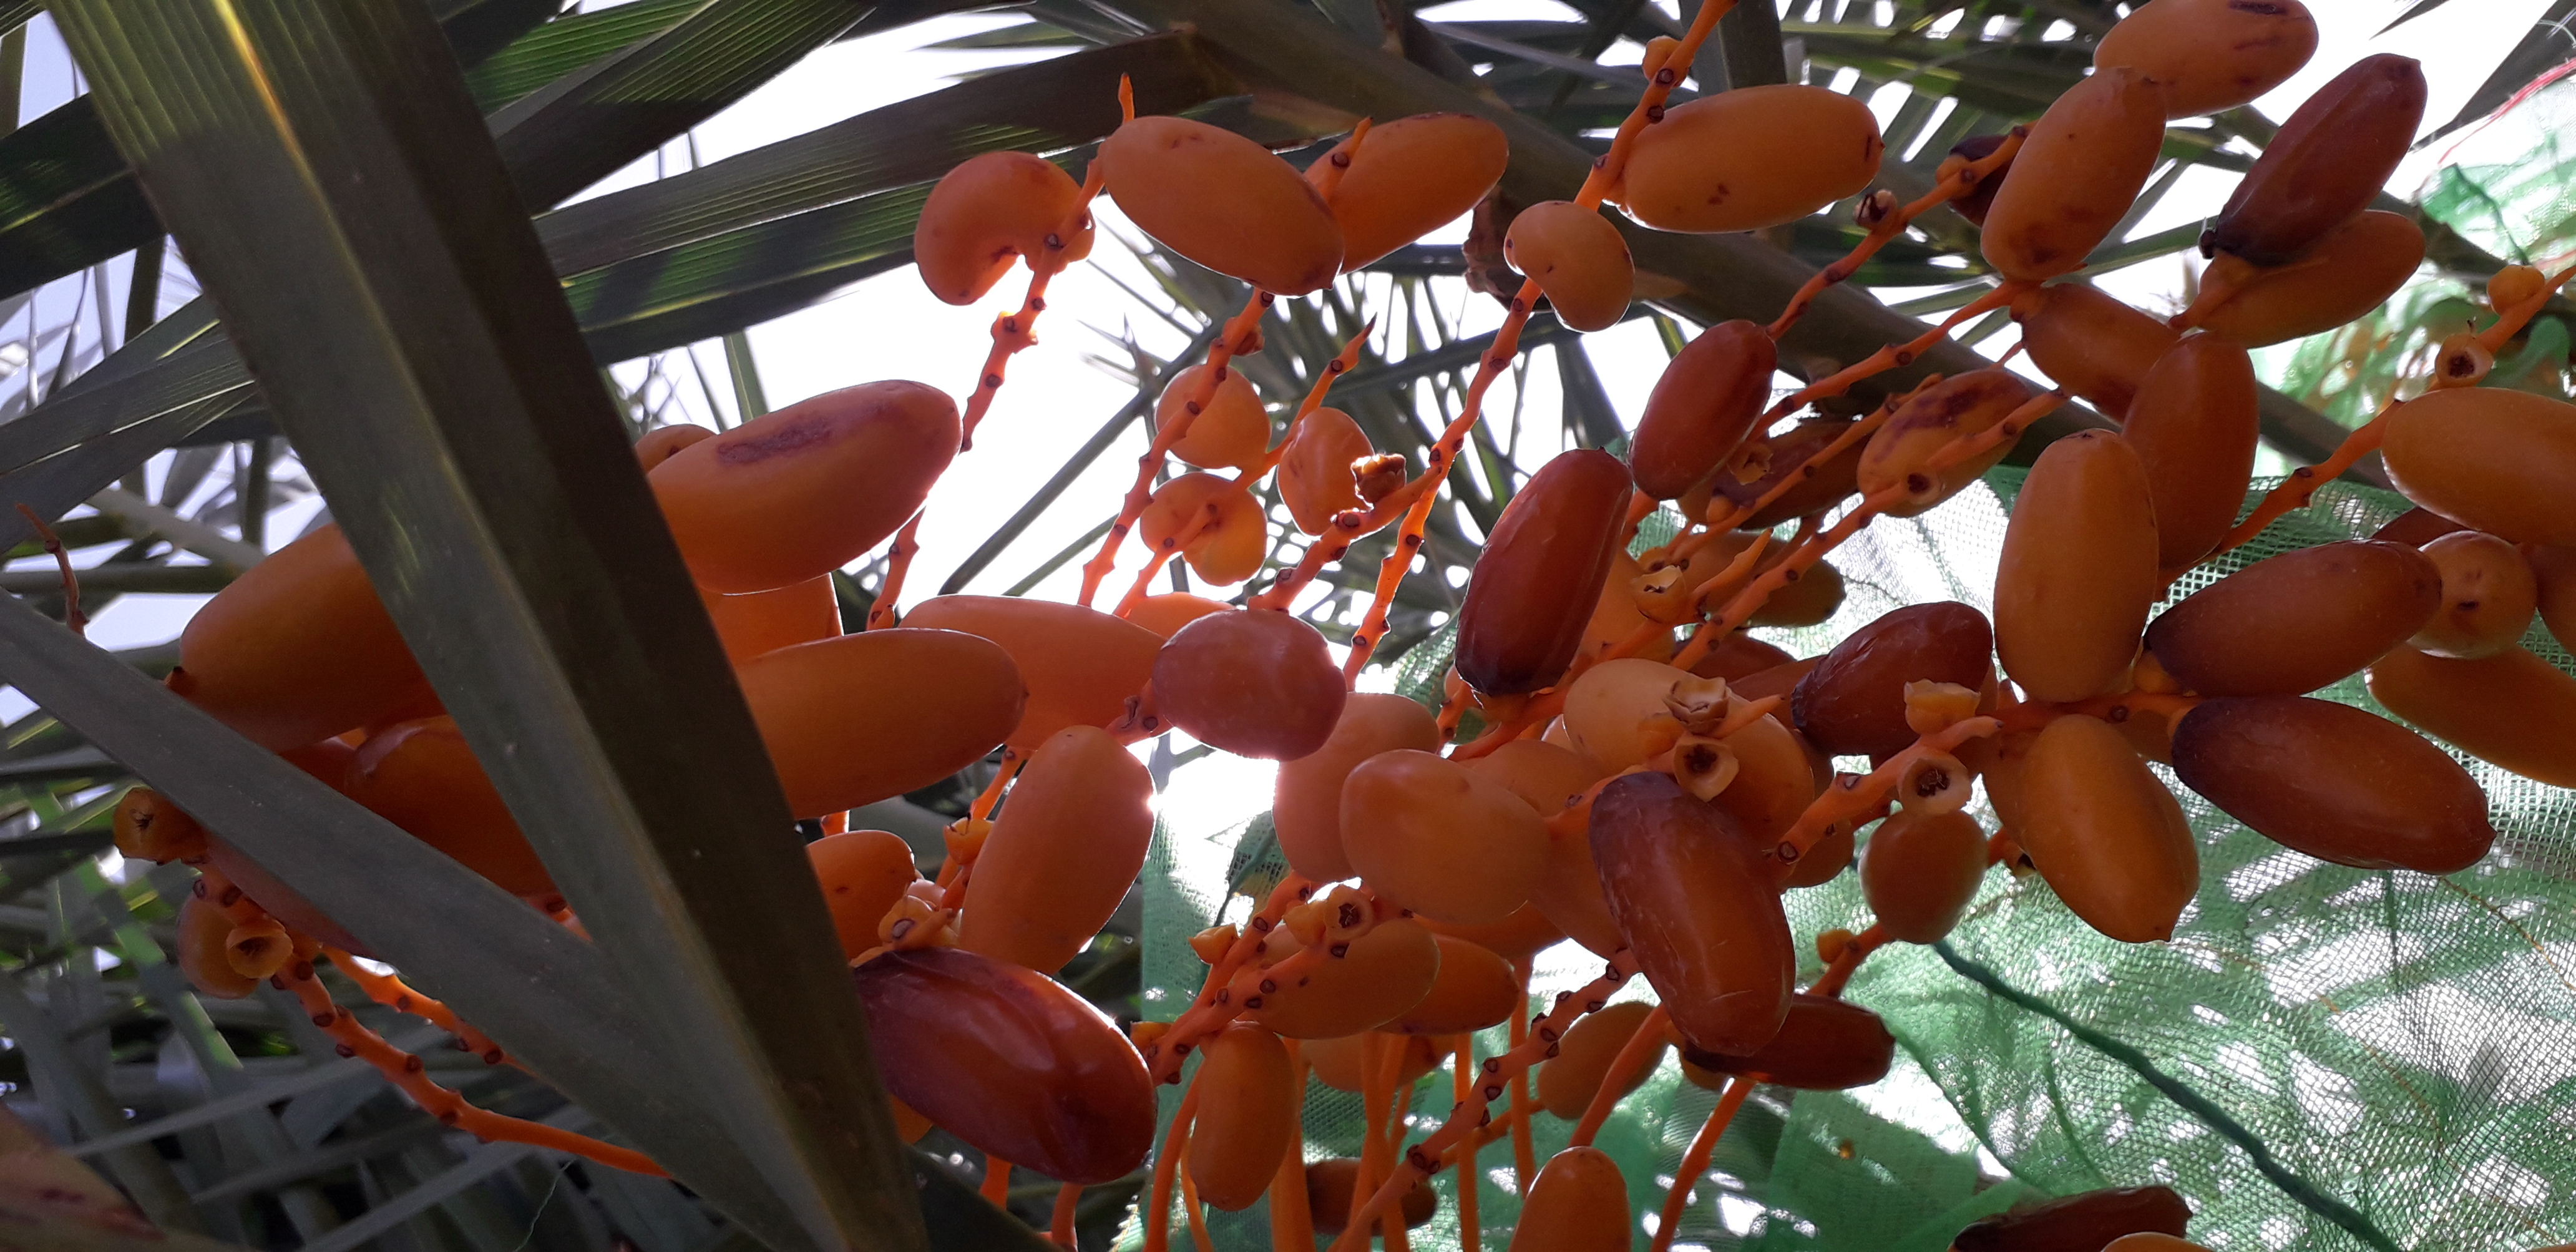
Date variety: kholt